Buddhabrot

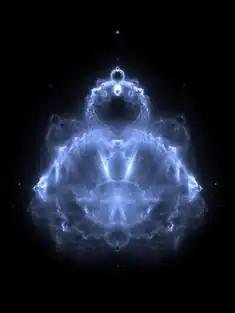

The Buddhabrot is the probability distribution over the trajectories of points that escape the Mandelbrot fractal. Its name reflects its pareidolic resemblance to classical depictions of Gautama Buddha, seated in a meditation pose with a forehead mark ("tika"), a traditional oval crown ("ushnisha"), and ringlet of hair.